Rangi Chase (rugby league, born 1918)

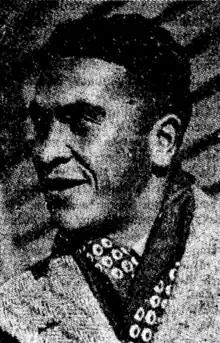
Picture of Chase published on 13 June in the NZ Herald.

In profiling the players the Herald's said “R. Chase (Auckland), centre, is 20 years of age and weighs 13st, 1lb. He first learned his football at Taihape and when 17 years of age represented Wanganui Rugby Union. He can play either at five eights or three-quarters, and last year against Australia played a brilliant game on the wing for New Zealand. Chase has pace and initiative, and may develop into the best attacking back in the team”.